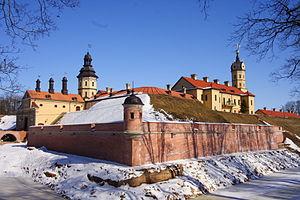
La Biélorussie ou Bélarus, en forme longue la république de Biélorussie ou la république du Bélarus, est un pays d'Europe orientale sans accès à la mer, bordée par la Lettonie au nord, par la Russie au nord-est et à l'est, par l'Ukraine au sud, par la Pologne à l'ouest et par la Lituanie au nord-ouest.
Cet article recense les sites inscrits au patrimoine mondial en Biélorussie.